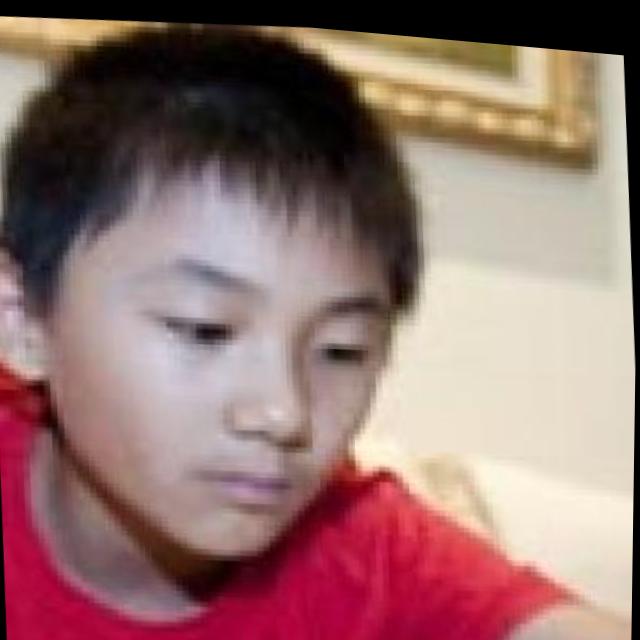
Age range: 0-12